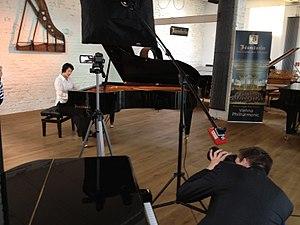
Open Goldberg Variations est un projet à but non lucratif consistant à créer un enregistrement de qualité et une partition typographiée des Variations Goldberg de Johann Sebastian Bach pour les placer directement dans le domaine public. Initié par Robert Douglass, il a été financé par crowdfunding au printemps 2011. Enregistré par la pianiste Kimiko Douglass-Ishizaka en janvier 2012, il a été mis à disposition sur Internet en mai 2012.